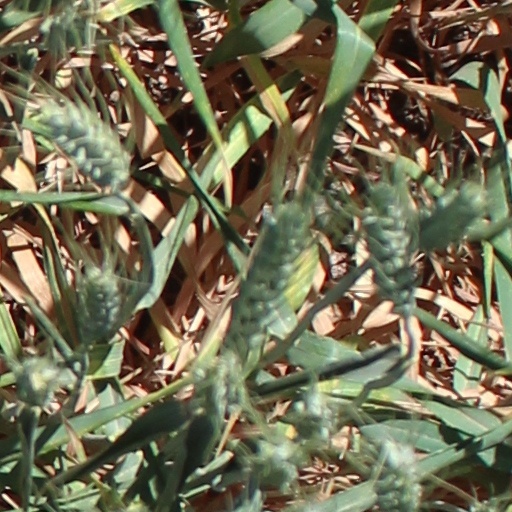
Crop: wheat